Ferrocene

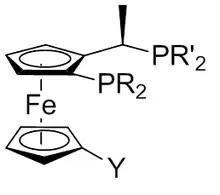
Josiphos ligand.

Ferrocene and its derivatives are antiknock agents used in the fuel for petrol engines. They are safer than previously used tetraethyllead. Petrol additive solutions containing ferrocene can be added to unleaded petrol to enable its use in vintage cars designed to run on leaded petrol. The iron-containing deposits formed from ferrocene can form a conductive coating on spark plug surfaces. Ferrocene polyglycol copolymers, prepared by effecting a polycondensation reaction between a ferrocene derivative and a substituted dihydroxy alcohol, has promise as a component of rocket propellants. These copolymers provide rocket propellants with heat stability, serving as a propellant binder and controlling propellant burn rate.